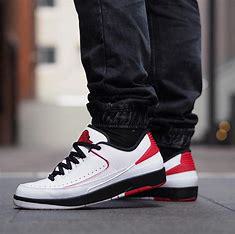
Brand: Jordan
Model: 2 Retro